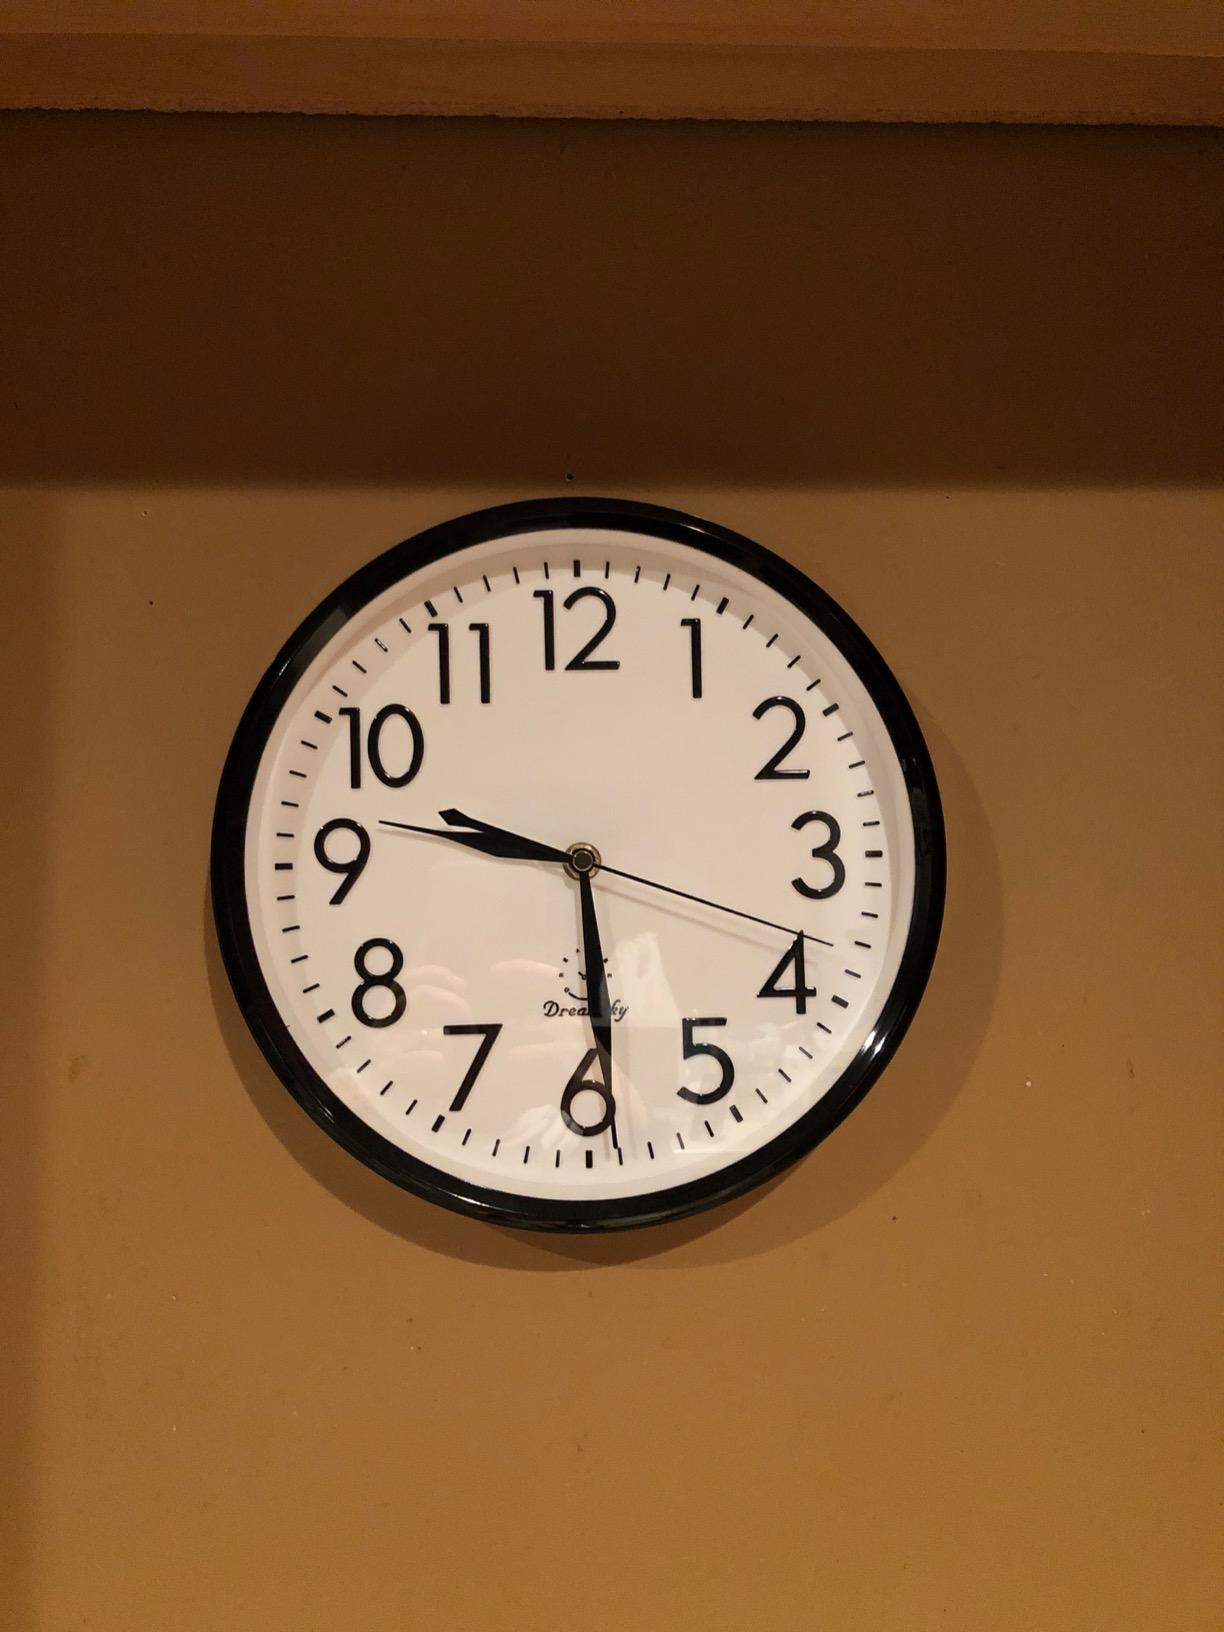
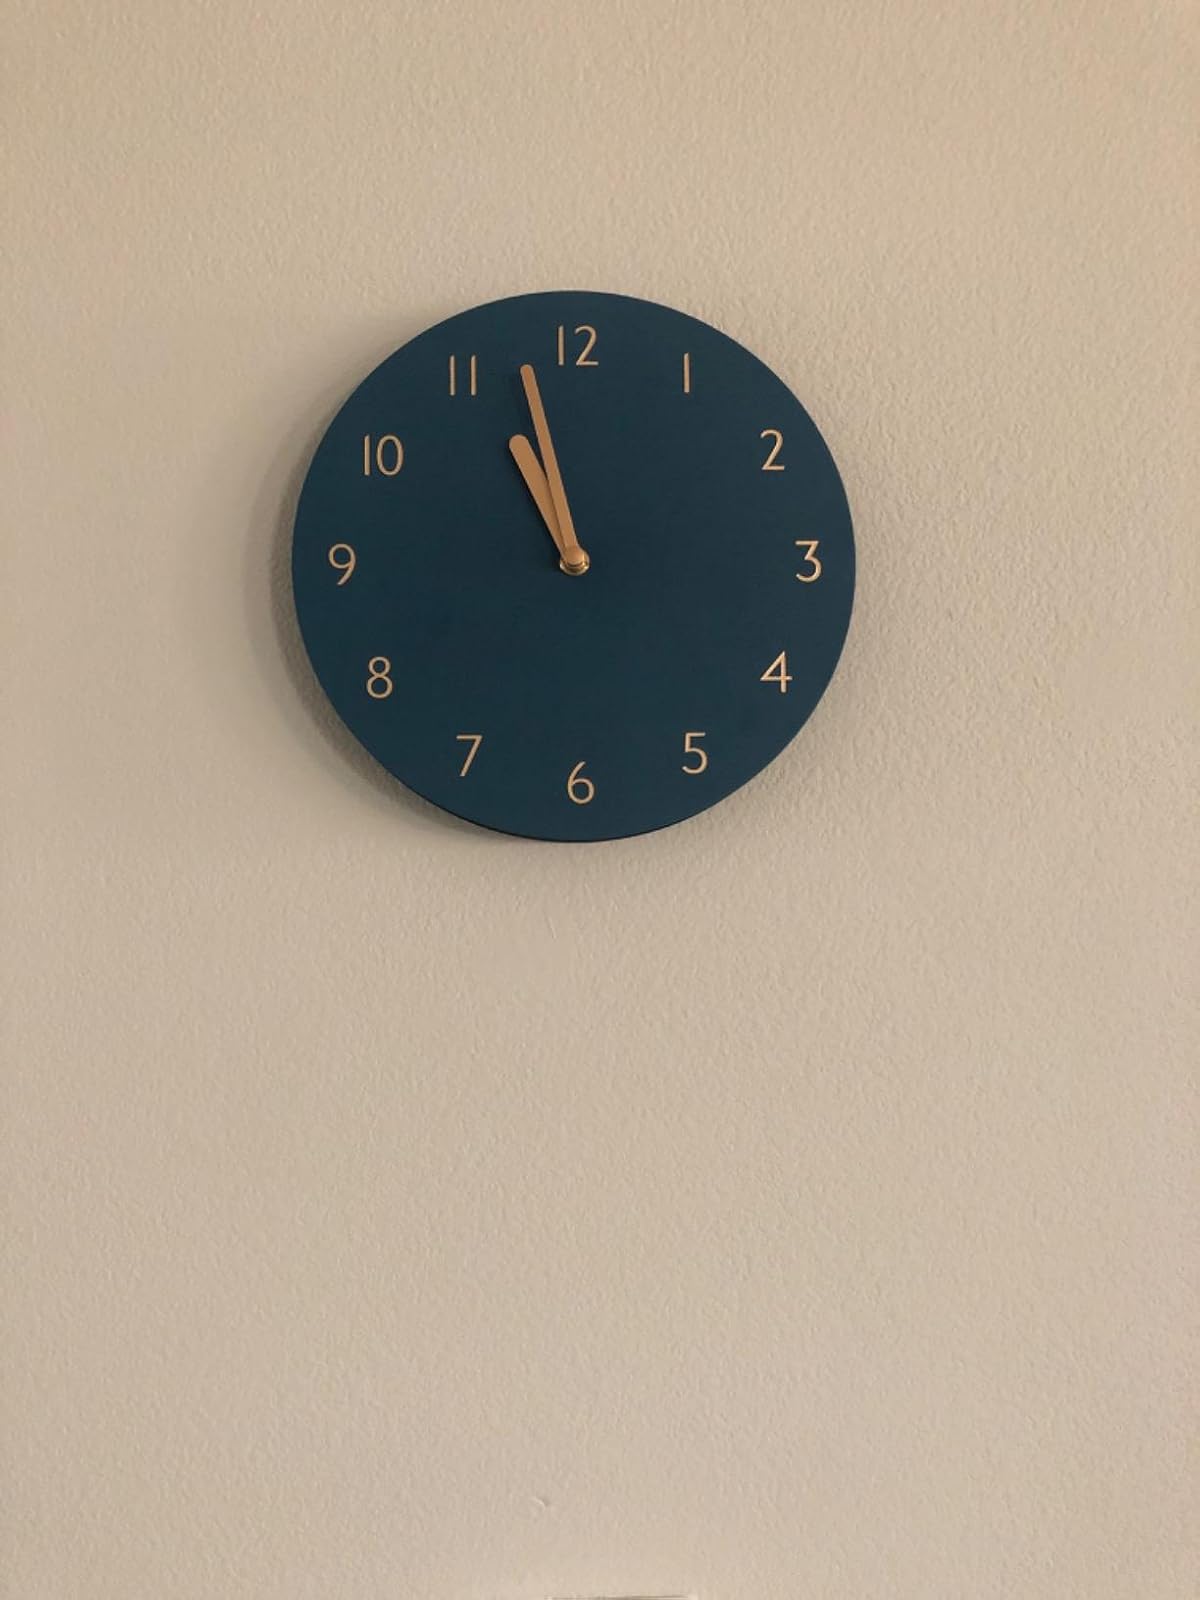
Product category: clock
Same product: no